KMA Music

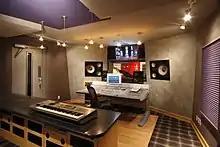
KMA Studio A

KMA Music is a recording studio located in Midtown Manhattan, just north of Times Square, in the Theater District of New York City. It was opened in 1988 by Michael Case Kissel. Until 2007, the studio's original location was 1650 Broadway at 51st street. KMA has since moved to 1619 Broadway at 49th street. It's located in the Brill Building, a facility well known for its historical significance in the music industry. Shortly after moving, the studio underwent a major redesign. Consulting with Fran Manzella, a well known studio architect, KMA sought to modernize their appearance as well as music consultant Roy P. Perez to expand its major label clientele.